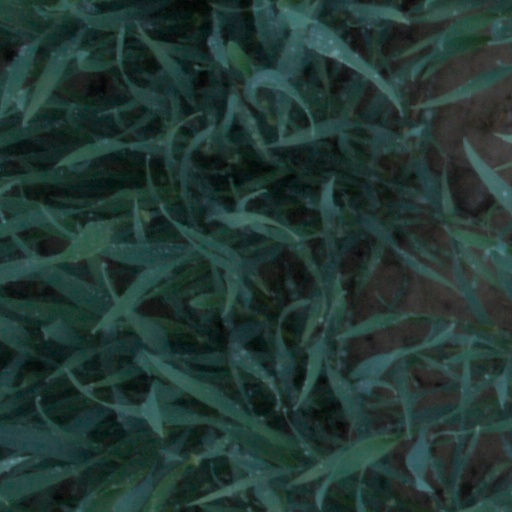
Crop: wheat